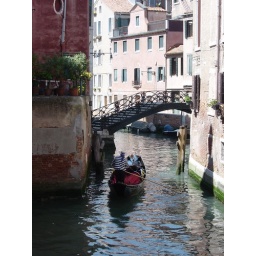
Our accidental visit to Venizia (they moved our car to another train in the middle of the night as we slept).